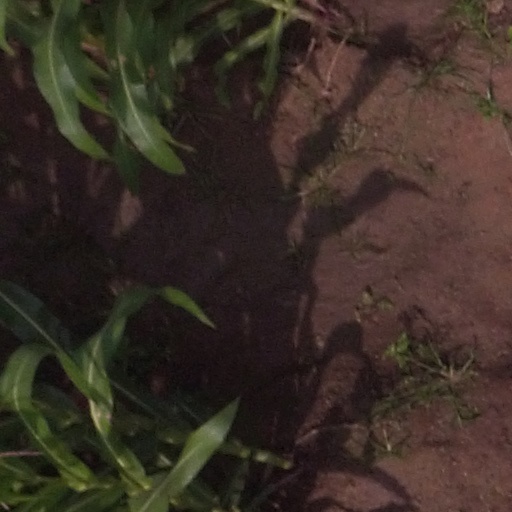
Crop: maize; corn